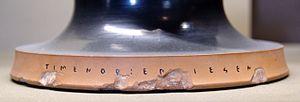
Signature de Timénor (ΤΙΜΕΝΟΡ ΕΠΟΙΕΣΕΝ). Fragment d'une coupe attique à figures noires, v. 520 av. J.-C. Español: Firma de Timénor (ΤΙΜΕΝΟΡ ΕΠΟΙΕΣΕΝ). Fragmento de una copa ática de figuras negras, circa 520 a. C.